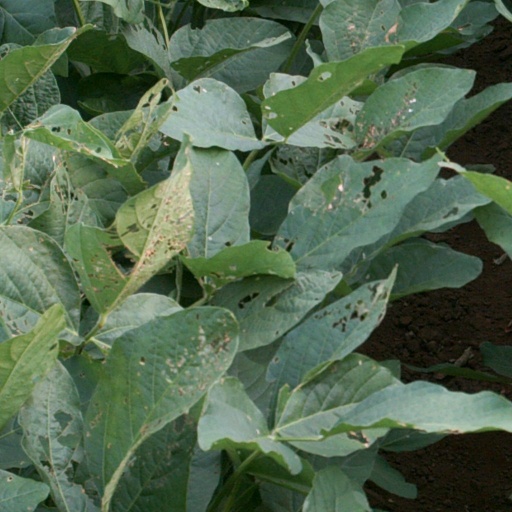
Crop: soybean